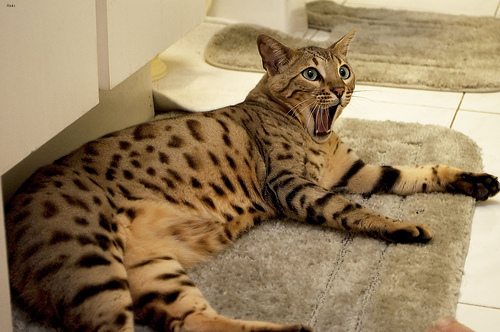
Breed: bengal